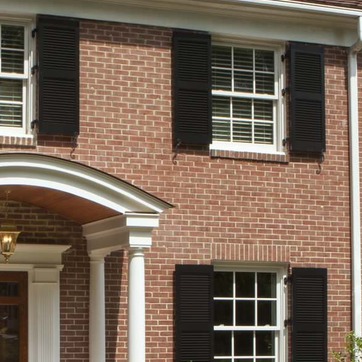
Material: brick